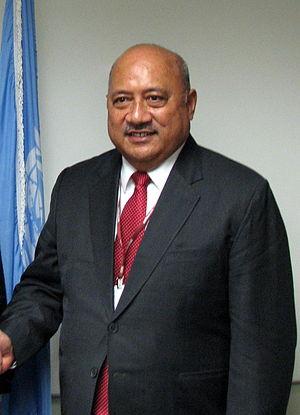
En République des Fidji, le chef de l'opposition est un député qui dirige le principal parti politique, ou la principale coalition, d'opposition parlementaire. C'est un premier ministre potentiel si son parti venait à remporter les élections suivantes. L'existence d'un statut officiel de chef de l'opposition est un héritage du modèle britannique, les Fidji étant une ancienne colonie britannique dont les institutions politiques s'inspirent principalement du système de Westminster. L'actuel chef de l'opposition, depuis le 26 novembre 2018, est Sitiveni Rabuka, du Parti libéral social-démocrate.